Lily Li-Wen Hsu

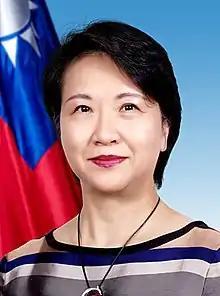
Official portrait

Lily Li-Wen Hsu (born 1962) is a Taiwanese diplomat who has been the ambassador to Belize since 2023.